History of Seville

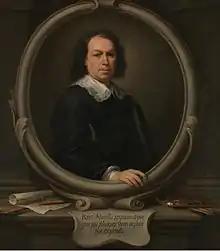
Self-portrait of Murillo

In the 17th century Seville fell into a deep economic and urban decline as a consequence of the general economic crisis that struck Europe and Spain in particular. This decline was aggravated in Seville by river floods and the great plague of 1649, which may have killed some 60,000 people, nearly half of the existing population of 130,000. Also at this time the spirit of the Counter-Reformation manifested itself, the Catholic revival transforming Seville into a city of religious convents. By 1671 there were 45 monasteries for monks and 28 convents for women in the city—with all the major orders, Franciscans, Dominicans, Augustinians and Jesuits, represented in them. This was the social setting of the Holy Week (Semana Santa) processions which had culminated in the Cathedral since Cardinal Fernando Niño de Guevara issued the mandates of the Synod of 1604, and the origin of the "Carrera Oficial", or Official Path, to the Cathedral.